Restoration (Mormonism)

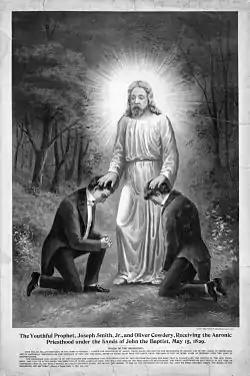
A 19th-century drawing of Joseph Smith and Oliver Cowdery receiving the Aaronic priesthood from John the Baptist.

Joseph Smith, founder of the Latter Day Saint movement who was responsible for organizing the Church of Christ, originally prayed about which church to join. In a vision in 1820 near Palmyra, New York, two personages (God the Father and Jesus Christ) instructed him not to join any churches, for "all their creeds were an abomination." Smith described another vision in 1823 as being visited in his bedroom by an "angel Moroni", who told him of a record of an ancient people written in an ancient language on golden plates. After repeated visits by this angel in successive years, Smith described receiving and translating this ancient record and publishing the translation as the Book of Mormon. The Book of Mormon provided many teachings about the atonement of Christ that were not as clear in the Bible, as also teachings about the House of Israel and the baptismal covenant. When Smith prayed in May 1829 about the need for baptism, he and Oliver Cowdery were visited by the resurrected John the Baptist, who by the laying on of hands gave them priesthood authority to baptize.